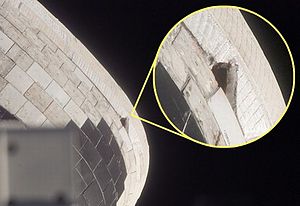
STS-117 / Missions højdepunkter
STS-117 var Atlantis 28. rumfærge-mission.